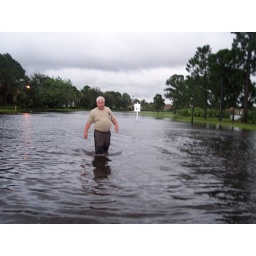
Rich standing in the road after his car got stuck in 3 feet of water.